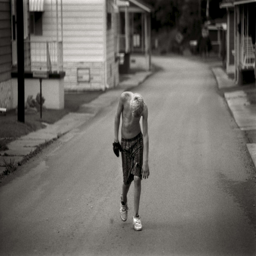
person walks down the street of his holler - sometimes with little to do the summer days can be boring for the children .